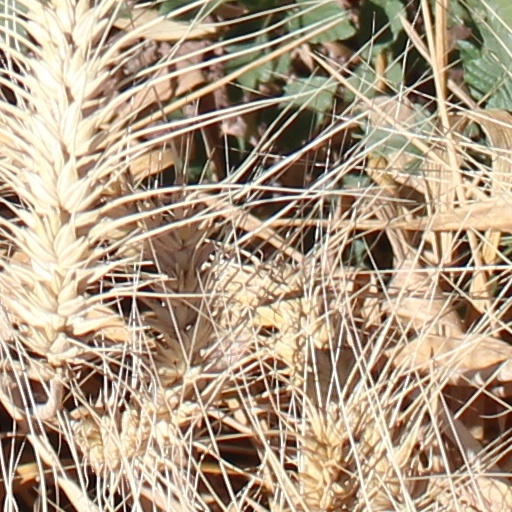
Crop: wheat